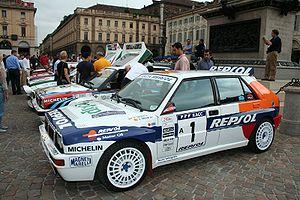
Jolly Club est une écurie italienne privée de sport automobile fondée en 1957 à Milan par Mario Angiolini, qui concourut notamment en Championnat du monde des rallyes mais également en Formule 1 et en Championnat du monde des voitures de sport. Elle a été fut liée aux marques italiennes Alfa Romeo, Fiat, et surtout Lancia.
Carlos Sainz Cenamor, surnommé « El Matador », né à Madrid le 12 avril 1962, est un pilote de rallye et rallye-raid espagnol.